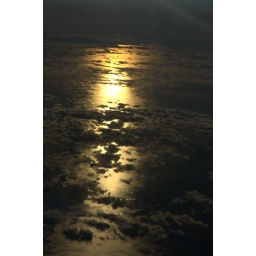
Britain in snow seen from the skies Manchester to Iceland flight ,view from the plane window